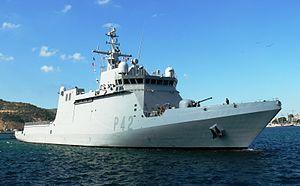
Classe Meteoro est une classe de patrouilleur hauturier polyvalent et multi-mission de l'armada espagnole. Pour le moment, elle n’est composée que de six navires.